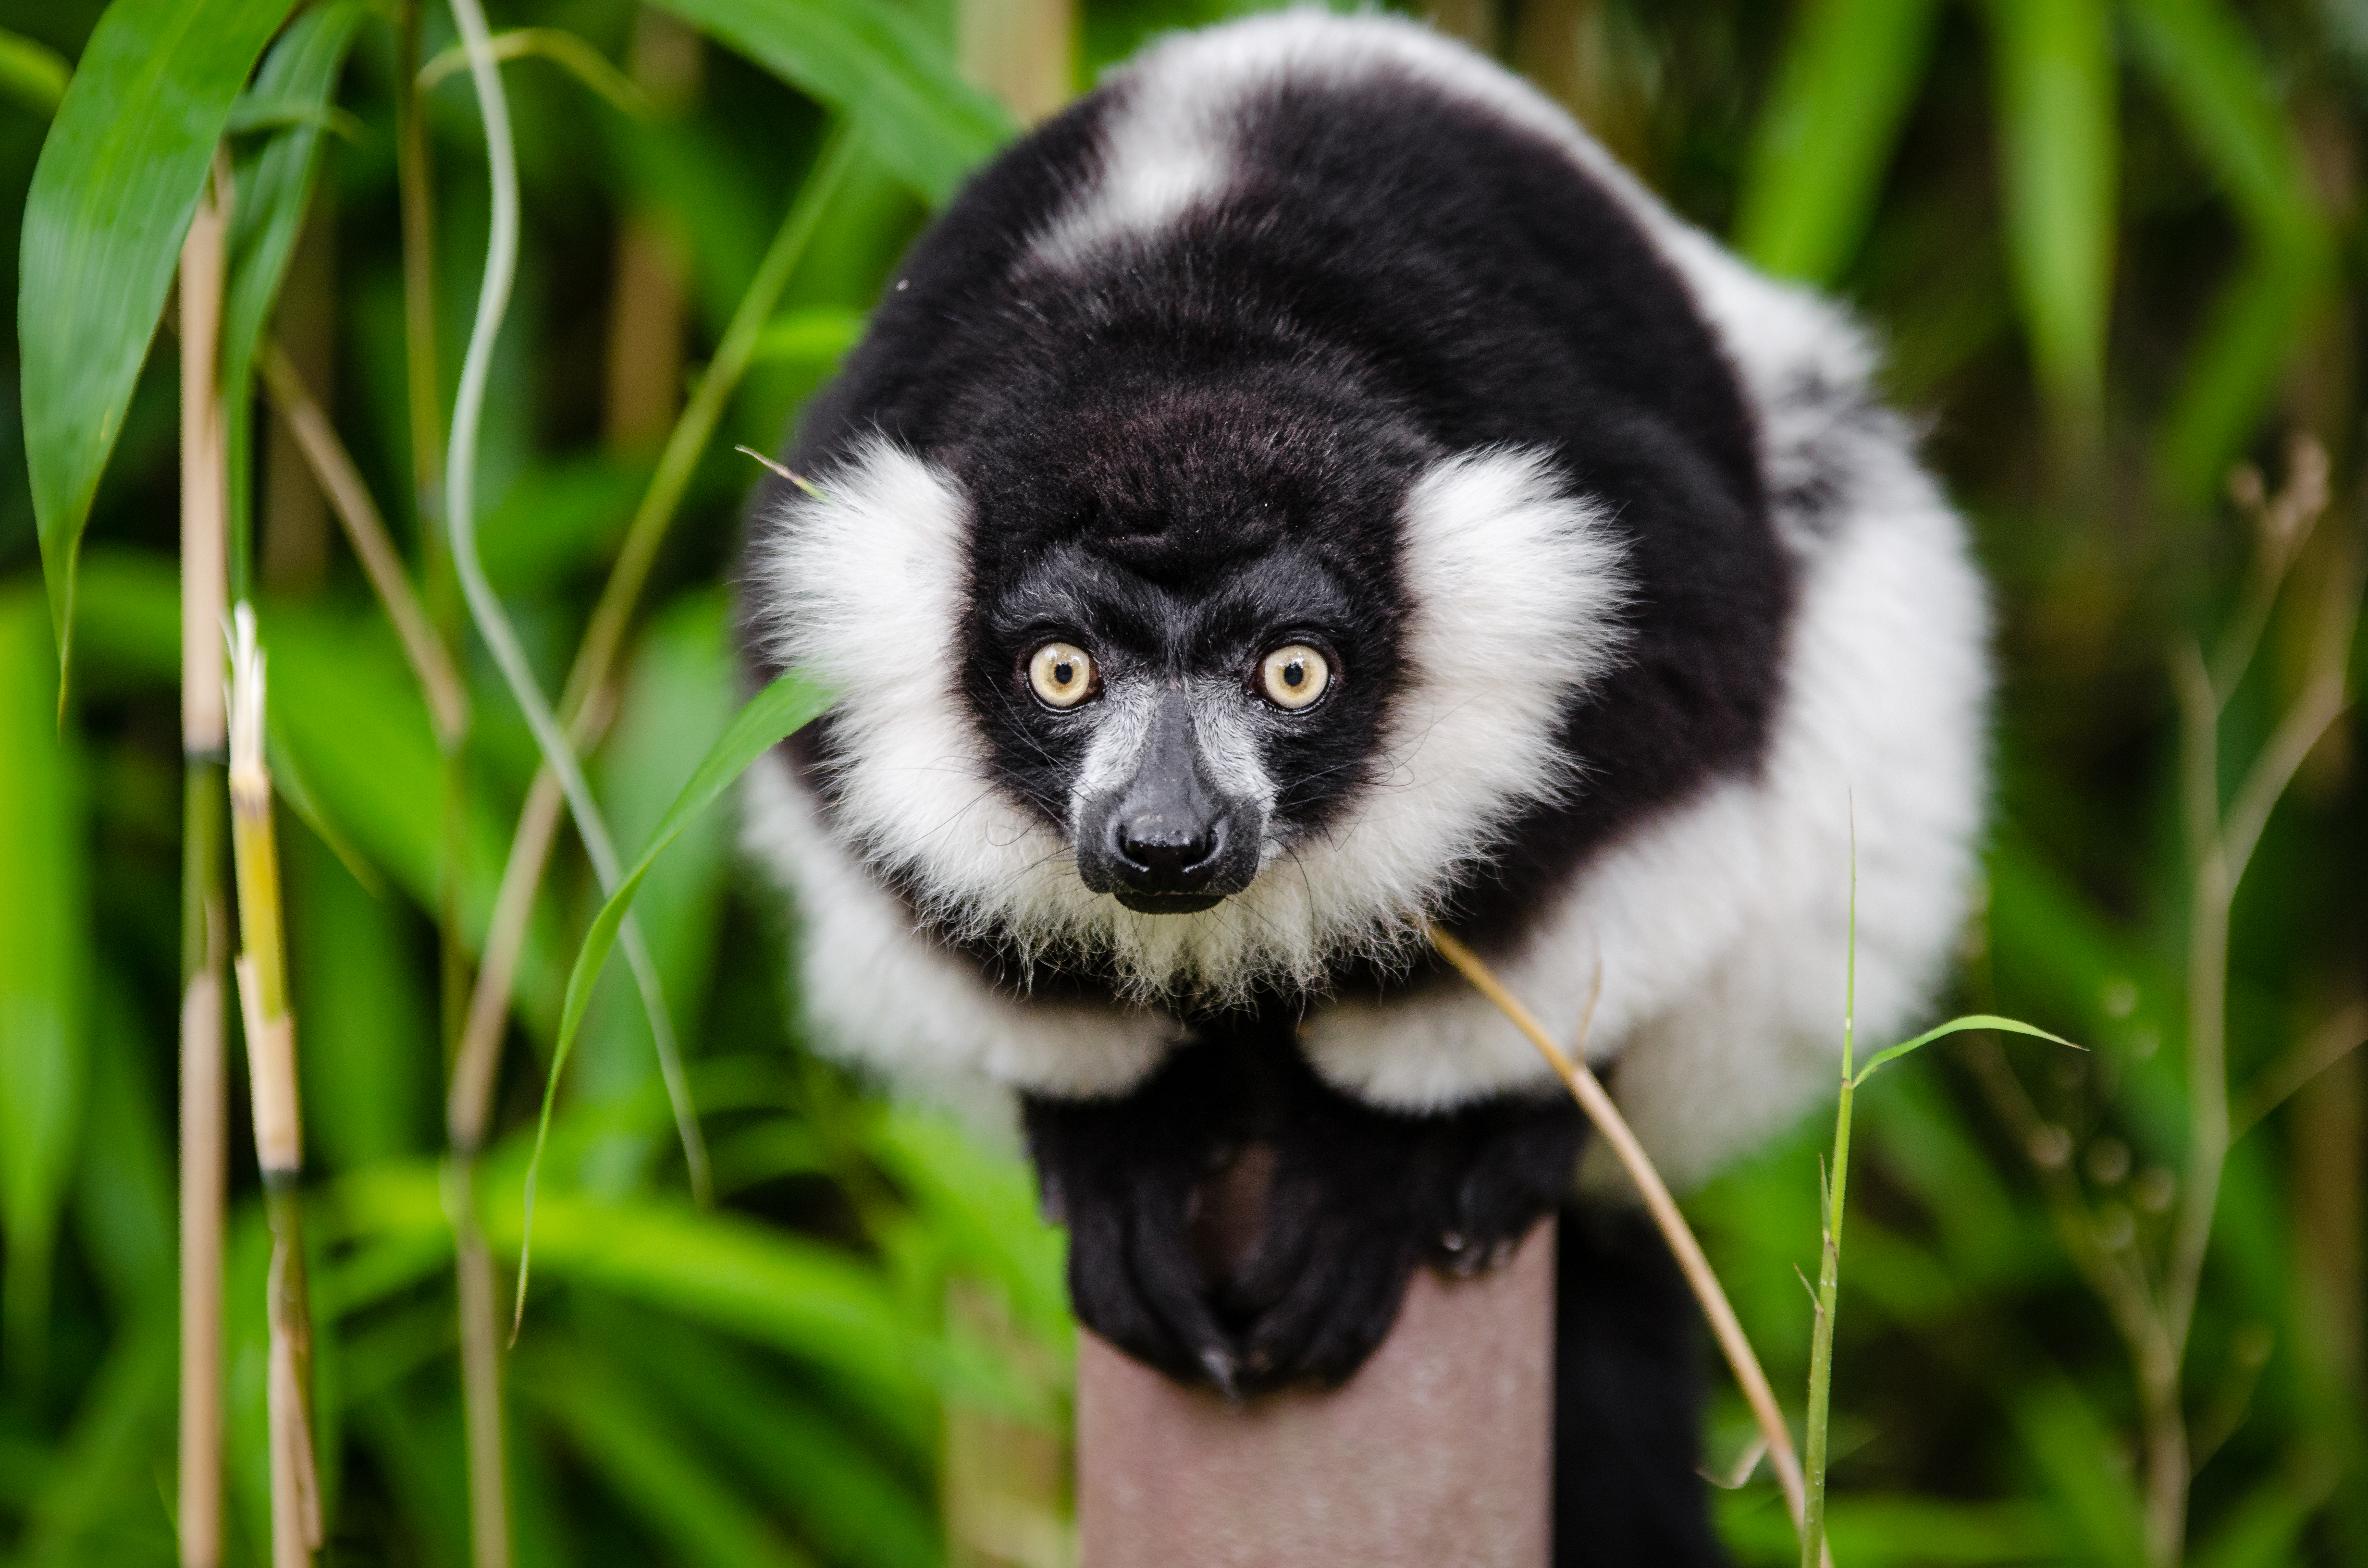
animal, wildlife, zoo, mammal, fauna, primate, gibbon, madagascar, vertebrate, lemur, new world monkey